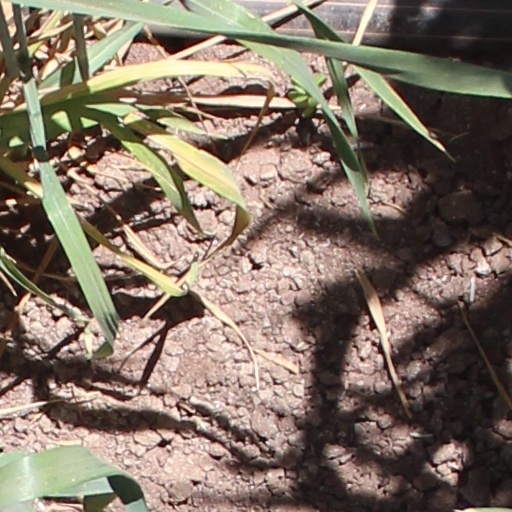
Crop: wheat